Fisherman

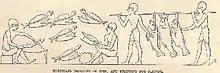

Fishing has existed as a means of obtaining food since the Mesolithic period. Fishing had become a major means of survival as well as a business venture.